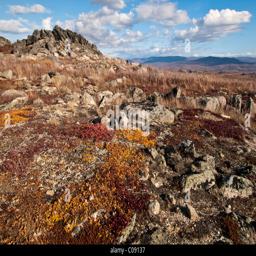
autumn colors of tundra on the rocky landscape